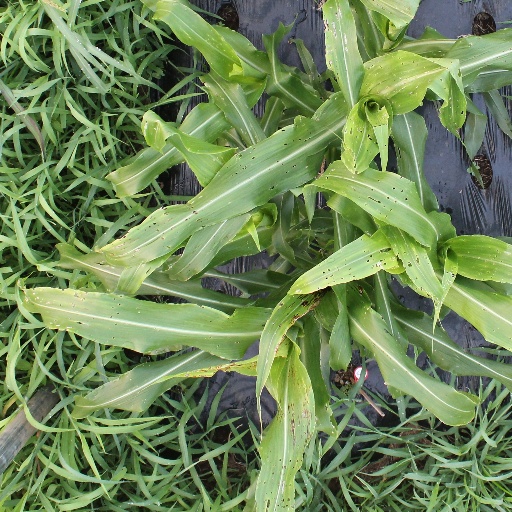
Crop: sorghum